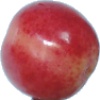
Label: cherry_rainier